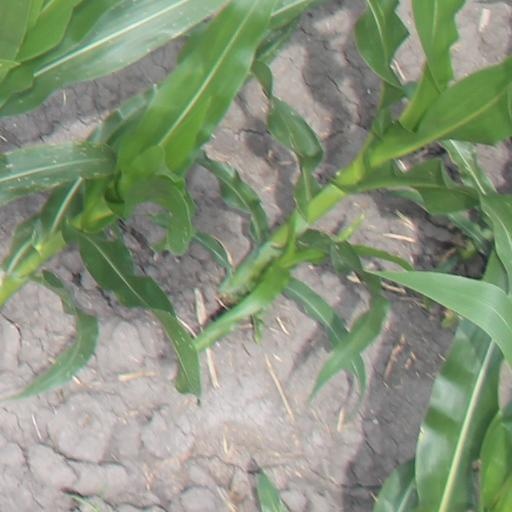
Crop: maize; corn